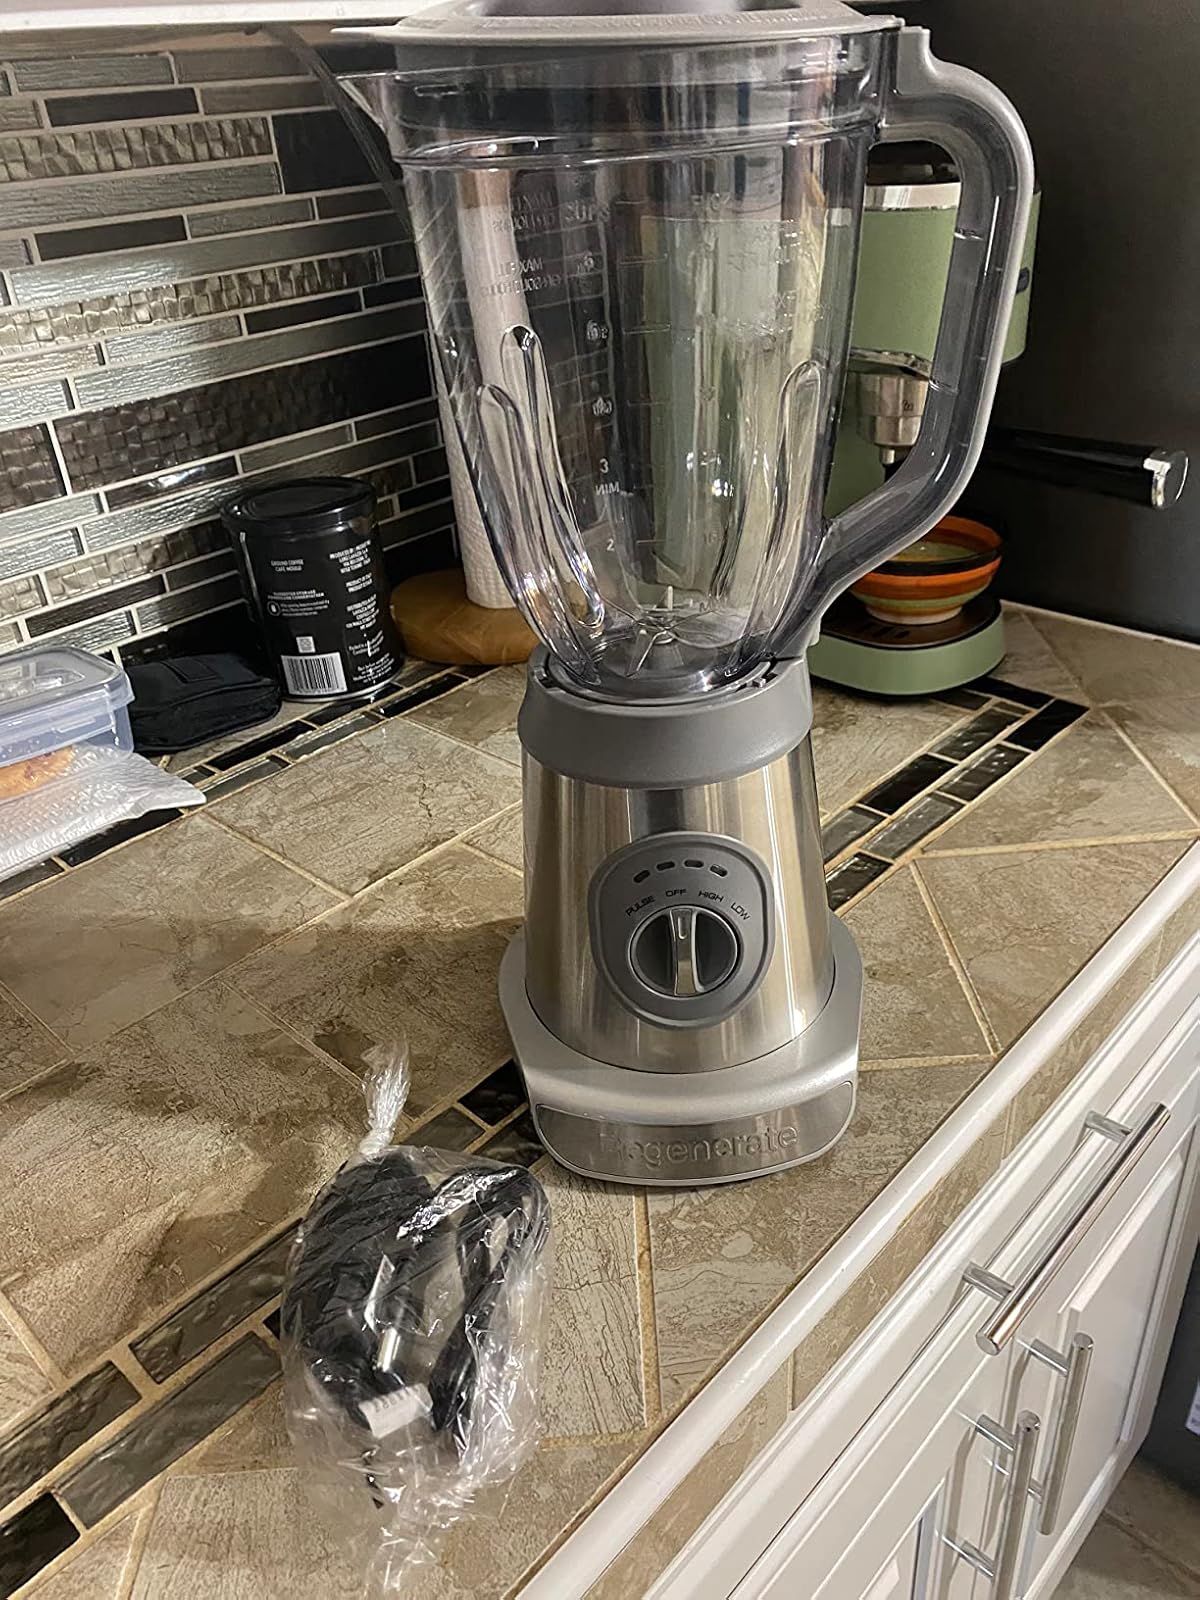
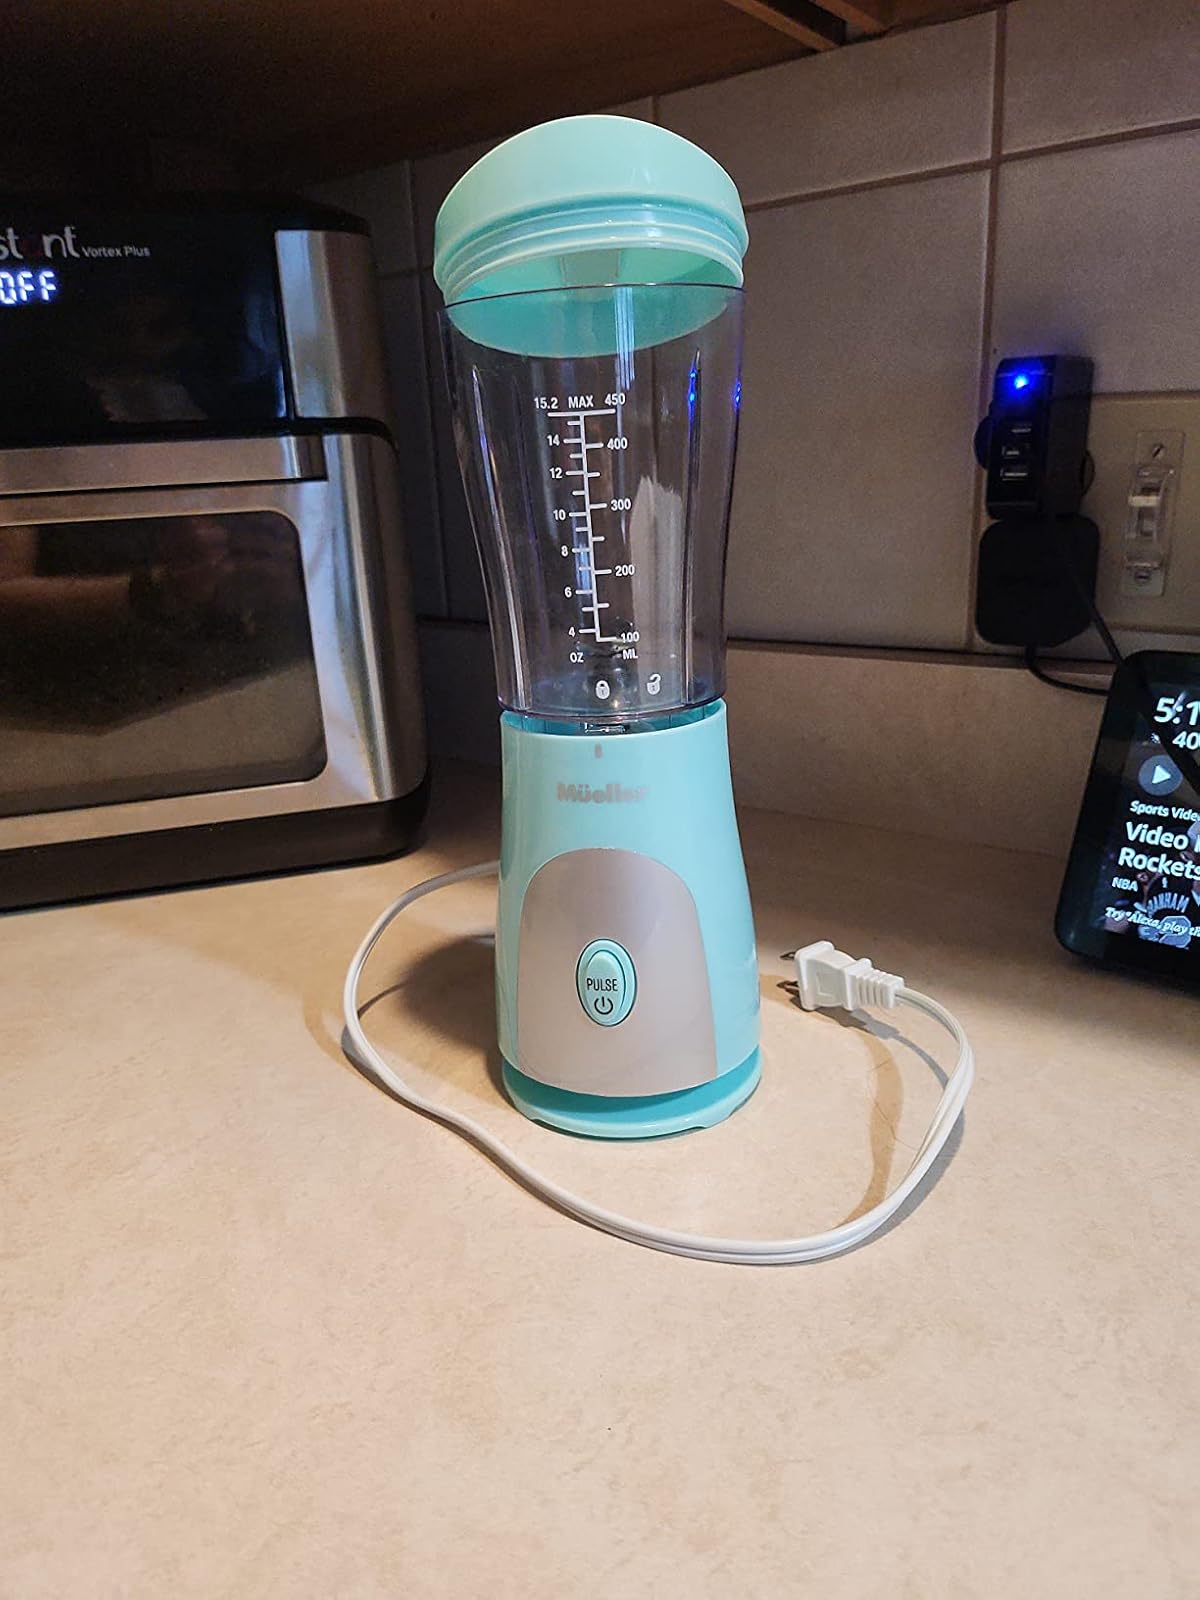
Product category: items_blender
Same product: no